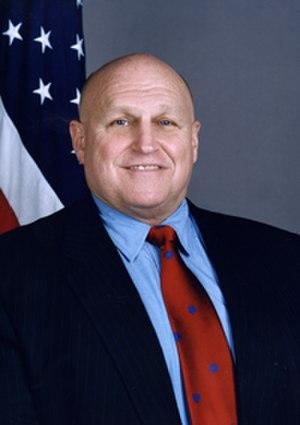
Richard Lee Armitage, né le 26 avril 1945, est un homme politique américain.